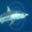
Label: shark